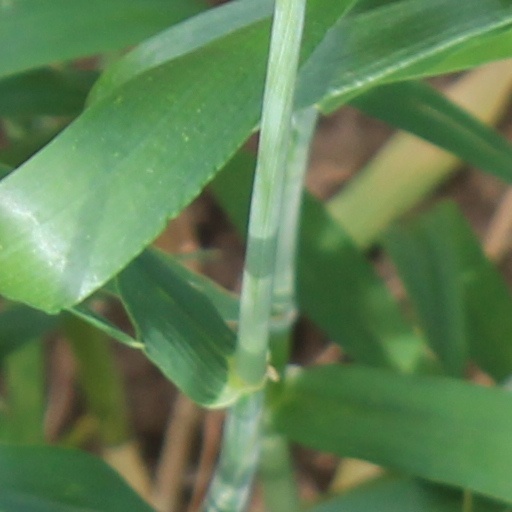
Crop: wheat